Chaumes-en-Retz

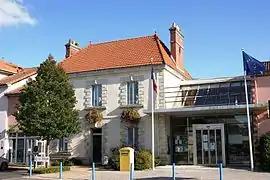
Town hall

Chaumes-en-Retz (literally "Chaumes in Retz") is a commune in the department of Loire-Atlantique in western France. The municipality was established on 1 January 2016 by merger of the former communes of Arthon-en-Retz and Chéméré.